Legend of the Amazon Women

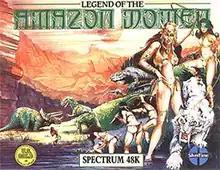

Legend of the Amazon Women is a beat 'em up video game developed by SilverTime and published by U.S. Gold and Mastertronic for the Commodore 64, and ZX Spectrum in 1986.